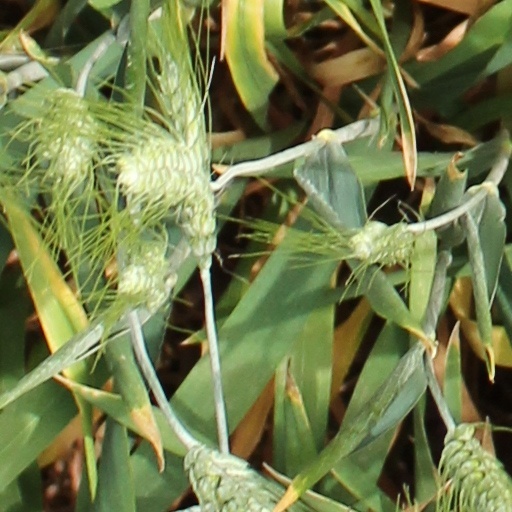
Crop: wheat